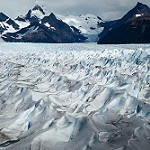
Label: glacier